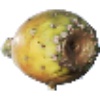
Label: cactus_fruit